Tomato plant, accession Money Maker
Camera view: horizontal (90 deg, fisheye); turntable rotation: 180 degrees
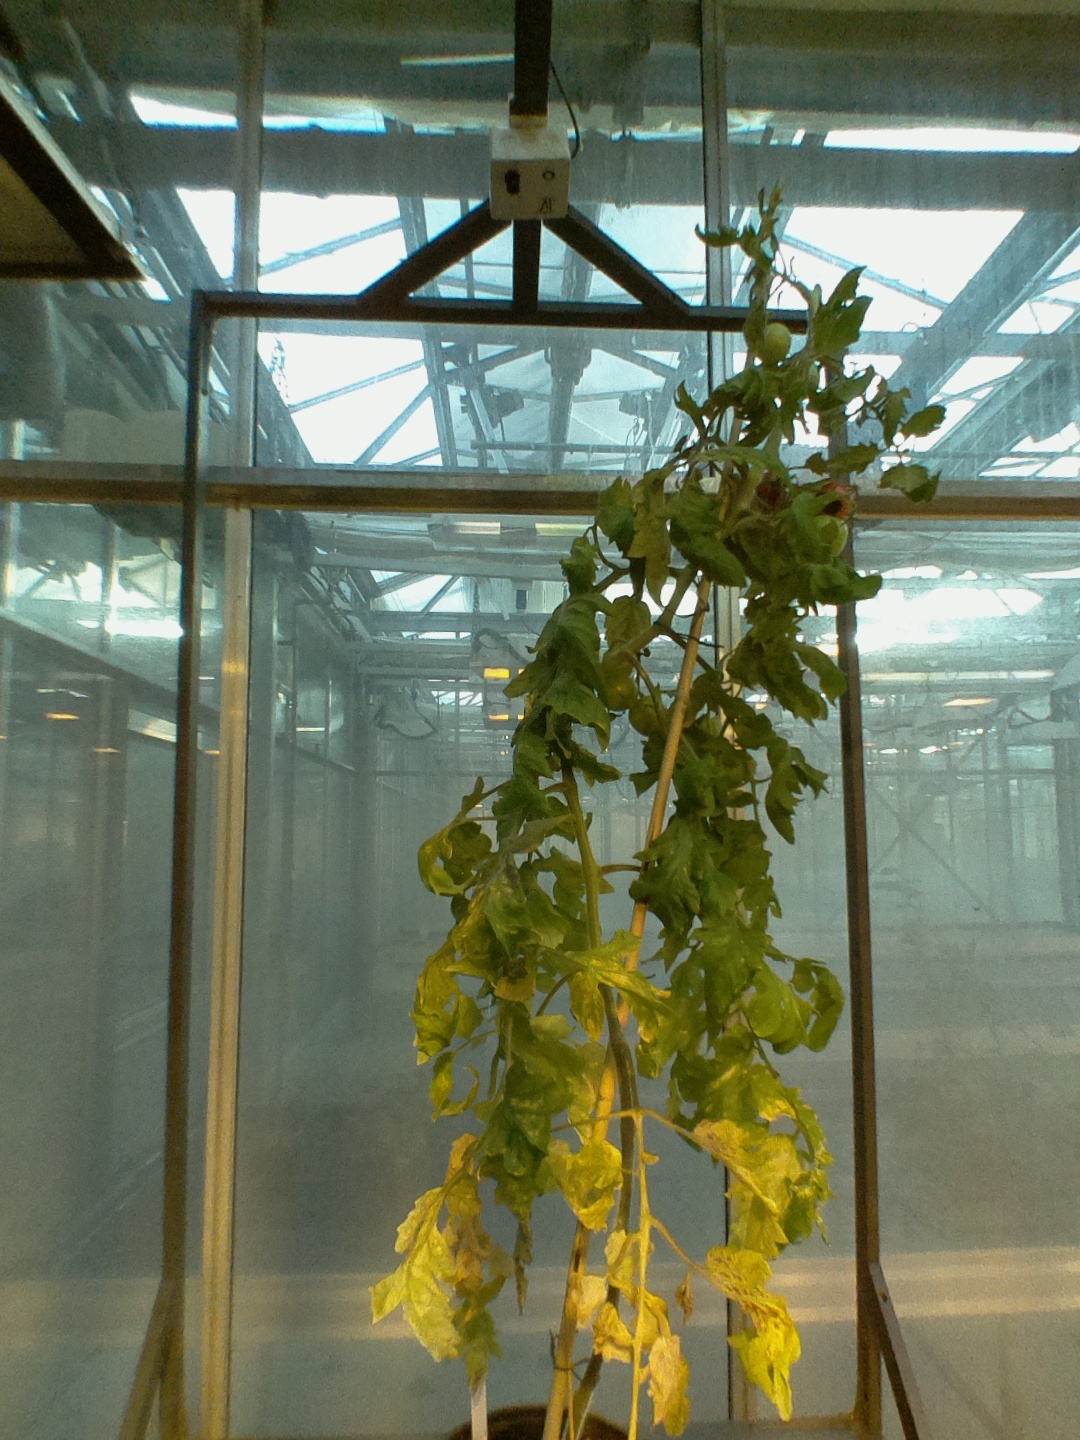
BBCH growth stage 82: 20%-30% of fruits show typical fully ripe color